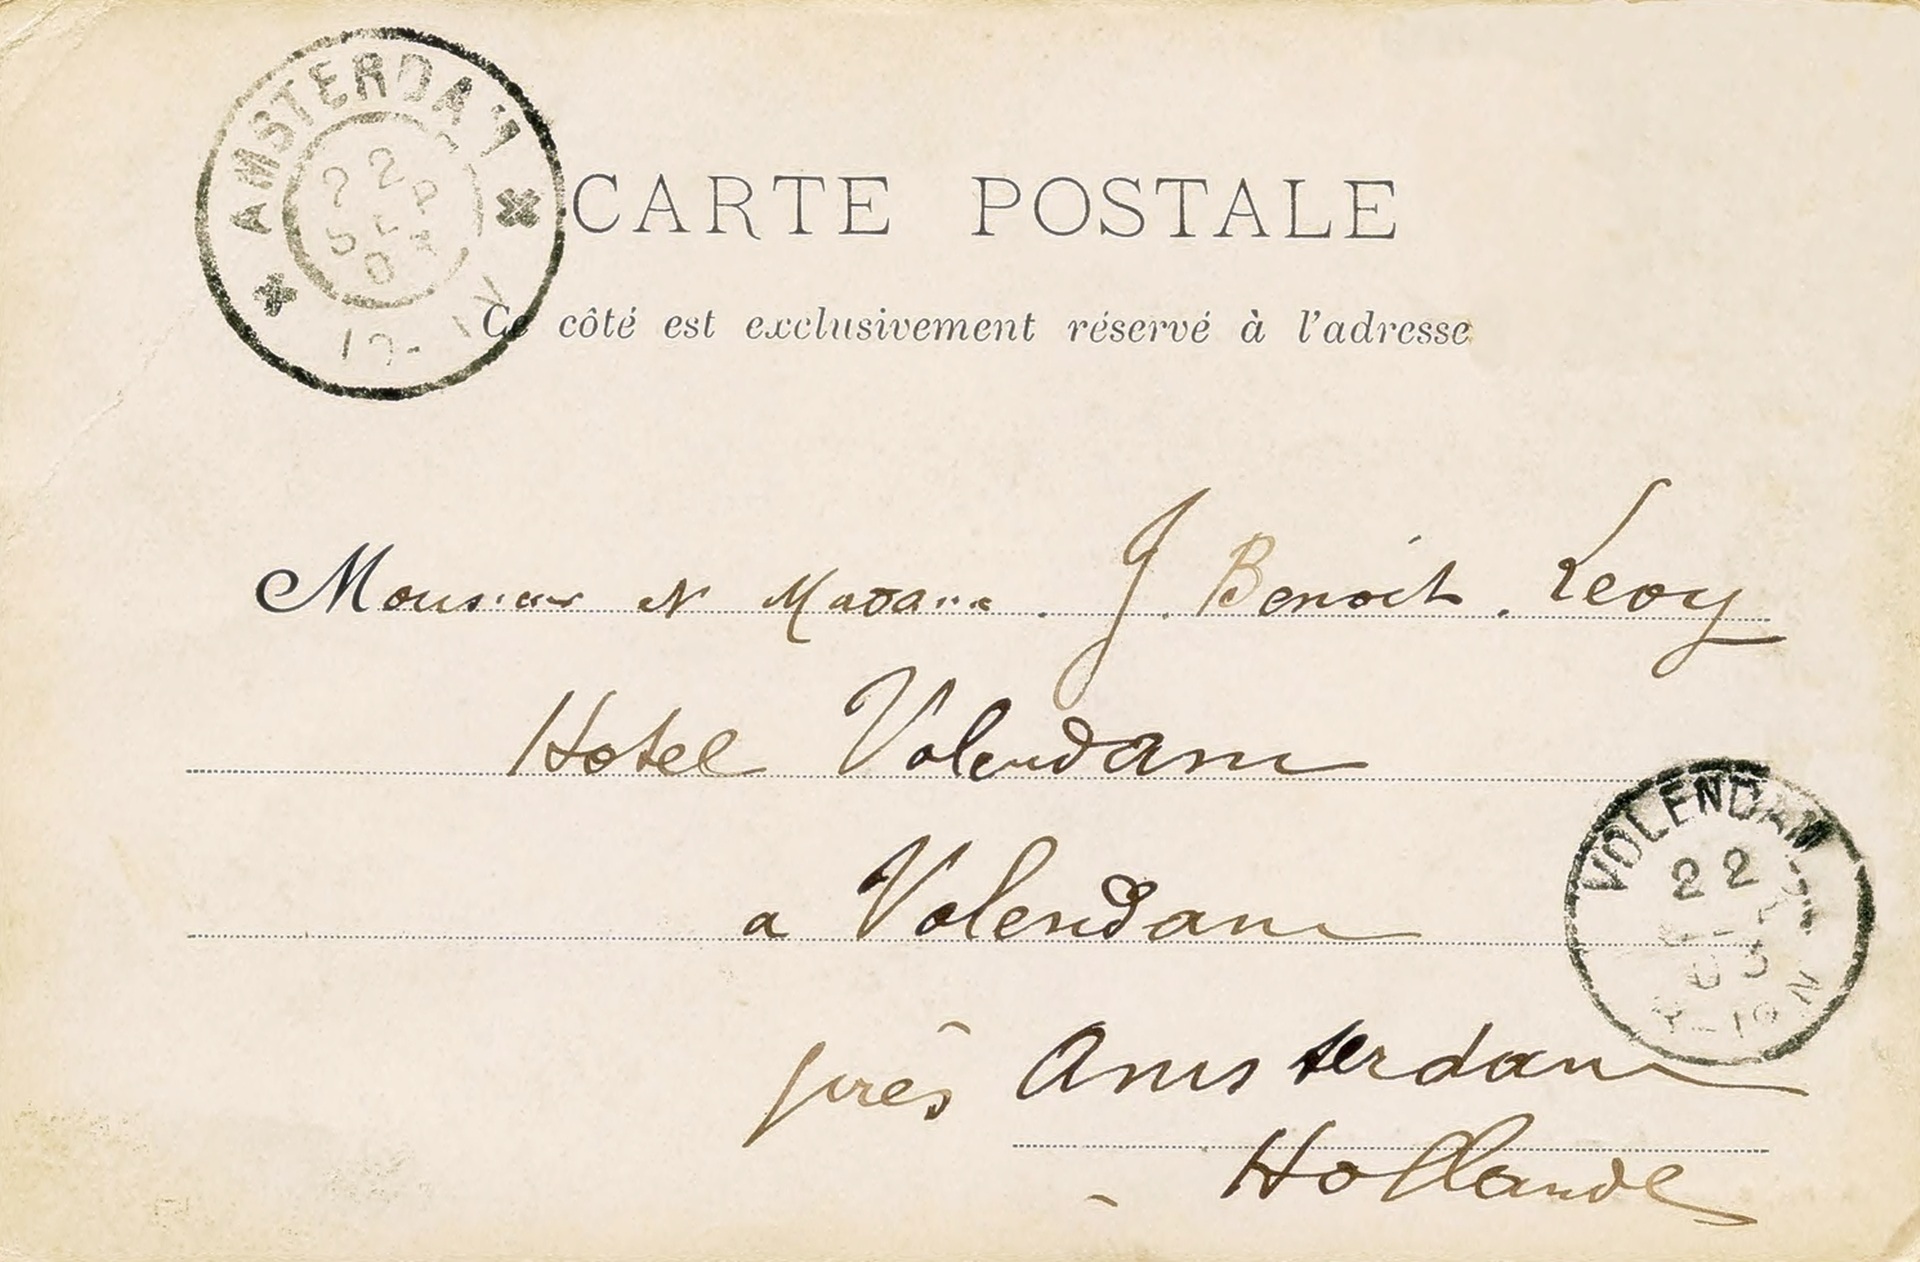
writing, grungy, post, vintage, antique, retro, texture, old, paris, line, letter, memory, nostalgia, paper, card, blank, mail, font, french, text, handwriting, message, postcard, nostalgic, calligraphy, document, shape, postage, post card, academic certificate